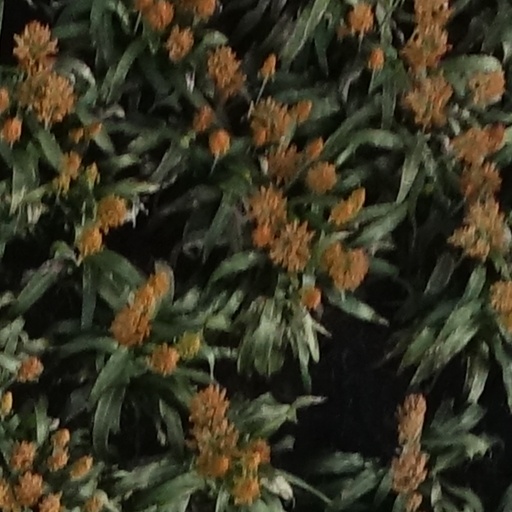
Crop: sorghum